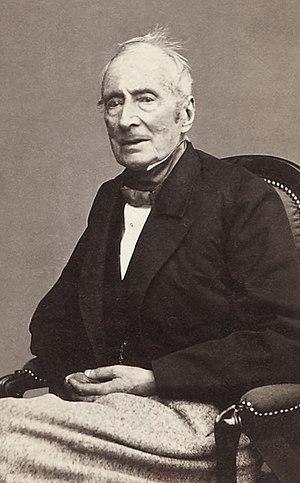
Alphonse de Lamartine (1790-1869)